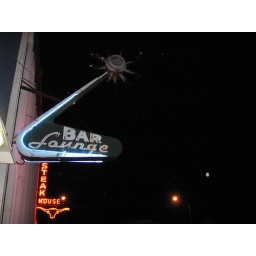
Eat 'cher beef steak and then wash it down at the local bar lounge in Superior WI